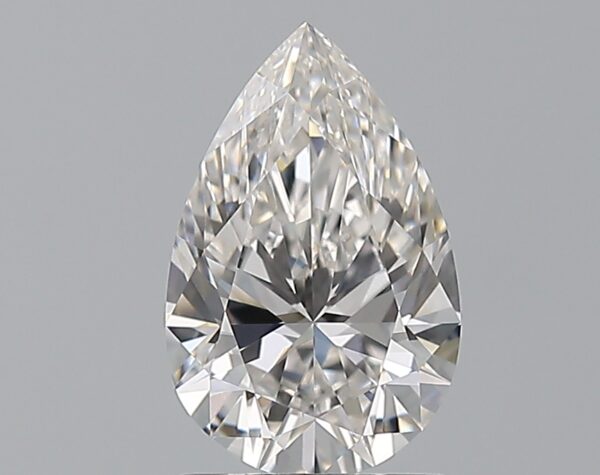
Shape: pear
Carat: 1.51
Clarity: IF
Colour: G
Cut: EX
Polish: EX
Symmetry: EX
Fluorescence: N
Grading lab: GIA
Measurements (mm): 9.98 x 6.43 x 3.96